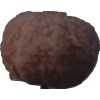
Label: orange_peeled